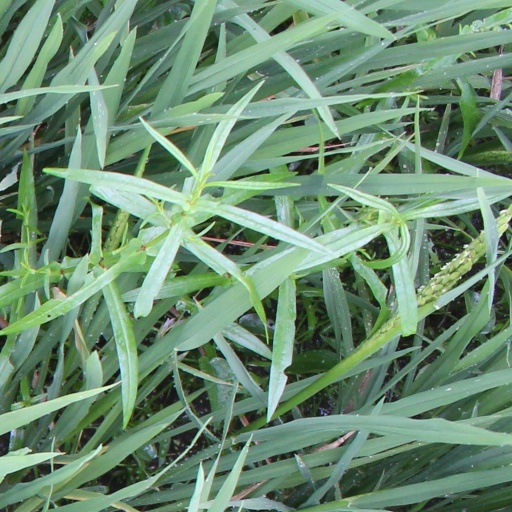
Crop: rice